Tulipa sprengeri

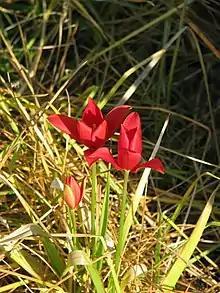
Sprenger's tulip

The tunic of the bulb is papery, glabrous, chestnut-coloured and only slightly hairy near the stem. The five to six leaves are linear-lanceolate, channeled, bright green and up to 25 cm long. The stem is 20-30, sometimes up to 40 cm long. There is only one flower per bulb, the buds are upright and bright green.